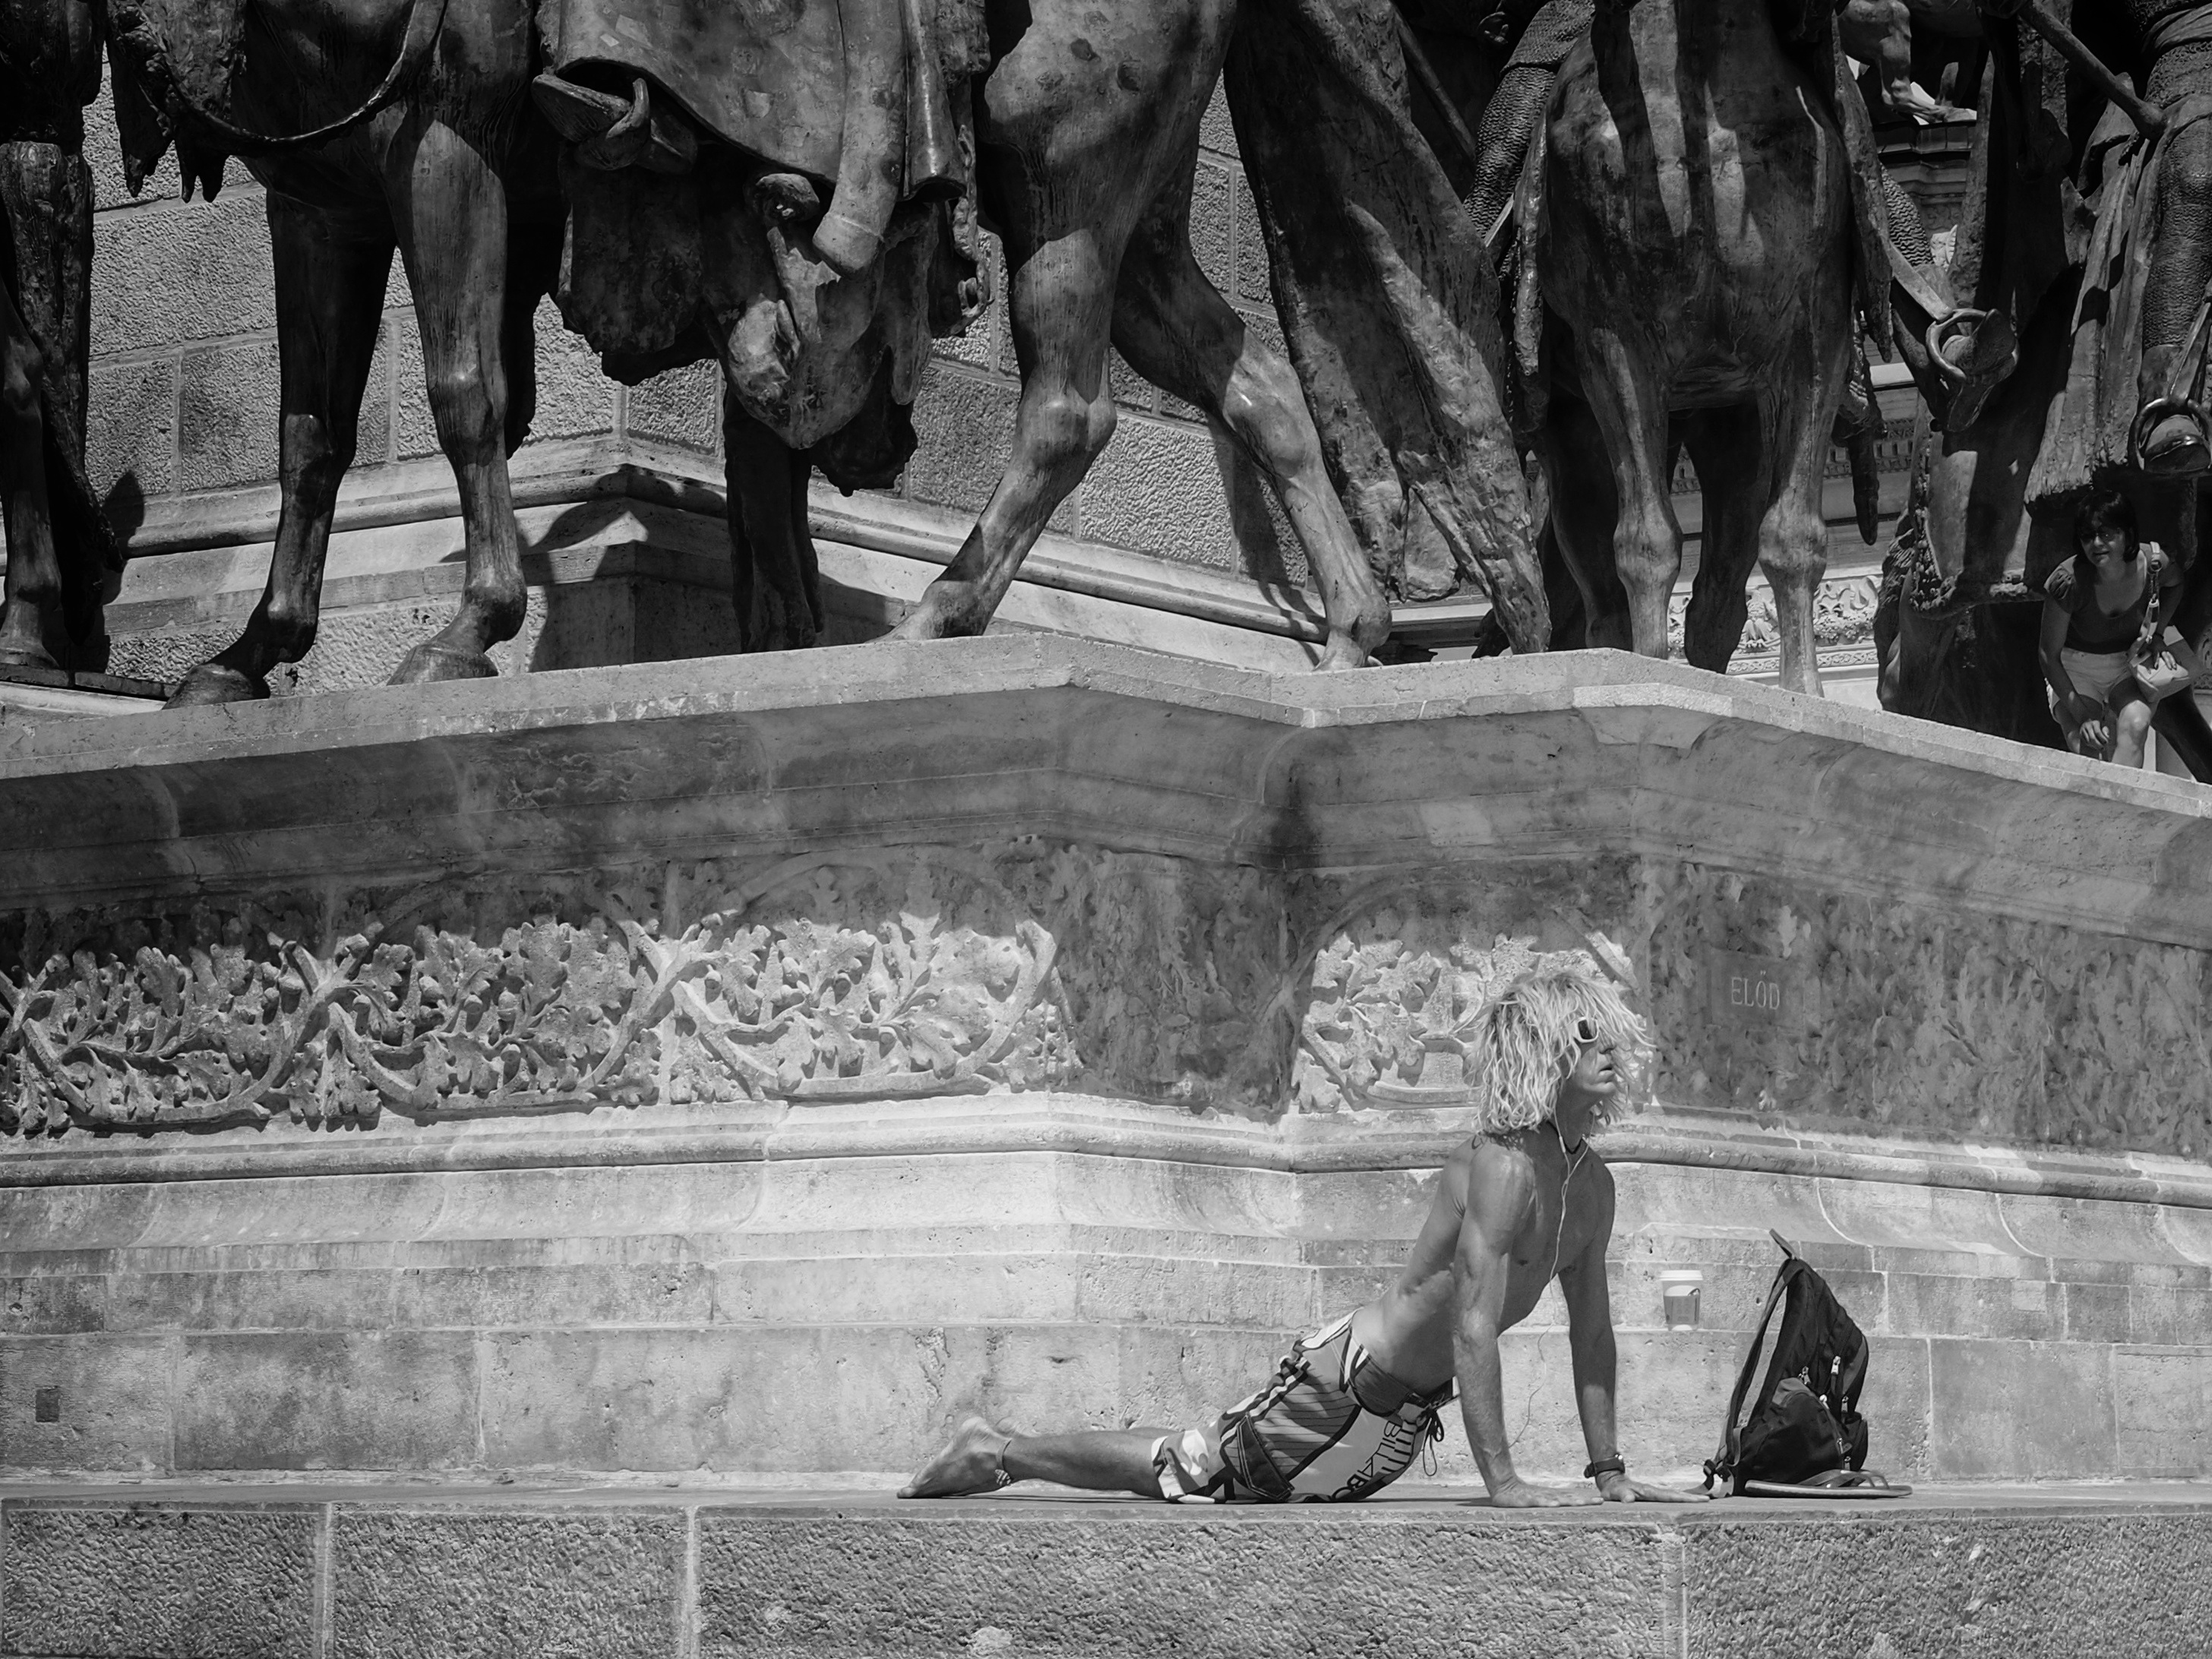
black and white, people, street, photography, pen, monument, statue, exercise, black, monochrome, streetphotography, bw, blackandwhite, temple, olympus, photograph, budapest, hungary, strasenfotografie, epl3, monochrome photography, ancient history